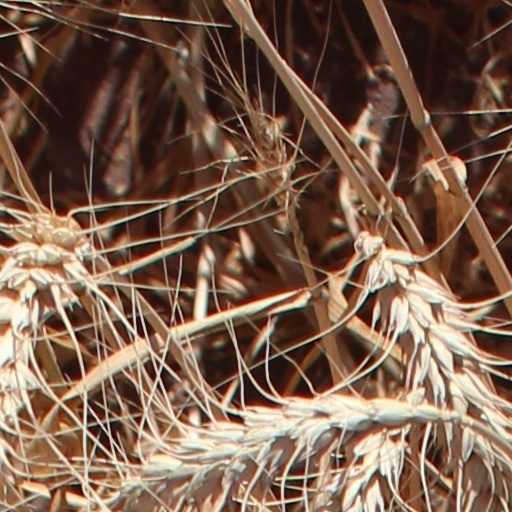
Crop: wheat